Kim Il Sung and Kim Jong Il portraits

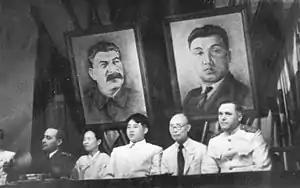
Portrait of Kim Il Sung next to Stalin during the 1st Congress of the Workers' Party of North Korea in 1946

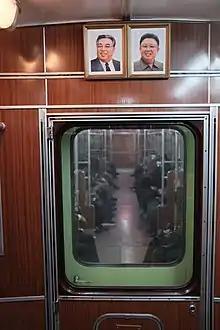
Portraits on the Pyongyang Metro

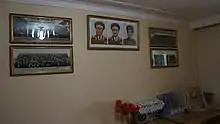
Portraits of Kim Il Sung, Kim Jong Il, and Kim Jong Suk in a private home

Since the 1940s, visual depictions of Kim Il Sung have been commonplace in North Korea. The practice was adopted from Stalin portraits in the Soviet Union and portraits of Mao Zedong in China. Displaying a portrait of Kim Il Sung in every house became mandatory in the 1970s. The state distributed such portraits and instructed people to display them in their living rooms. By Kim Il Sung's 60th birthday in 1972, North Korea had more leader portraits than the Soviet Union or China ever did. In 1972, the compulsory display of the portraits was extended to all factories, airports, and railway stations.